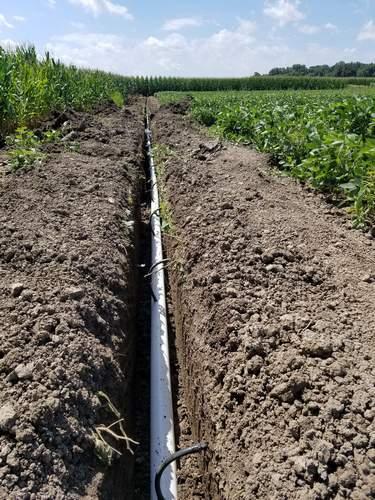
Shamba linaonyesha mtaro uliochimba katikati ya mazao, wenye bomba la plastiki lililowekwa ardhini kwa ajili ya umwagiliaji wa matone. Njia hii ya kisasa husaidia kupunguza upotevu wa maji na kusambaza unyevu moja kwa moja kwa mizizi ya mimea.